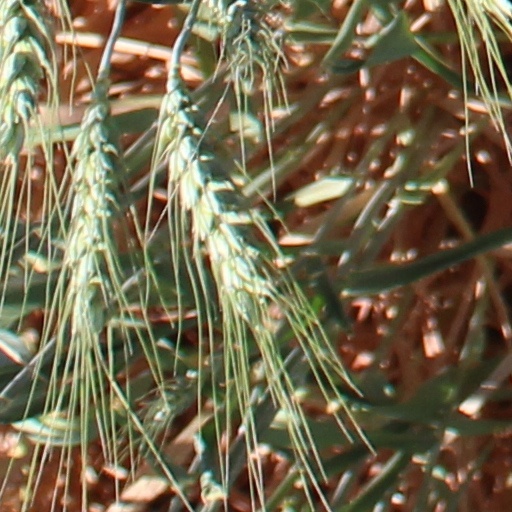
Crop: wheat